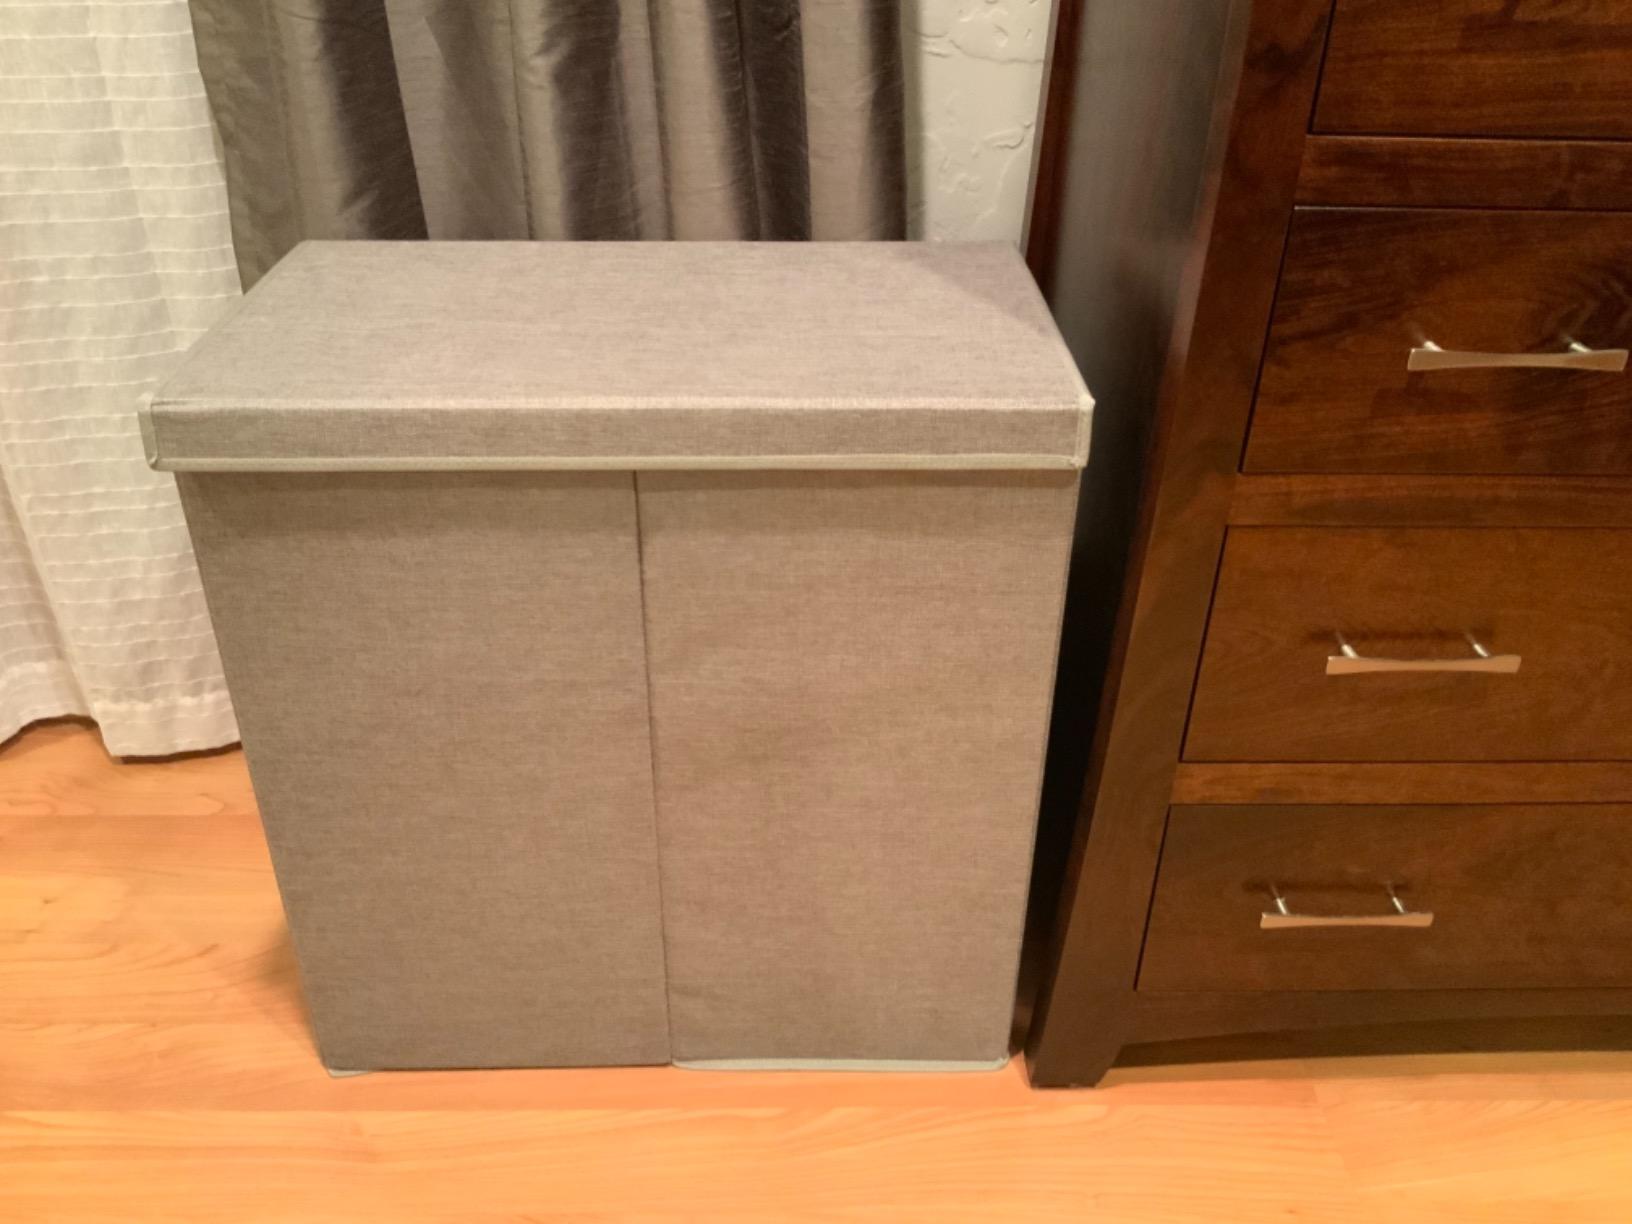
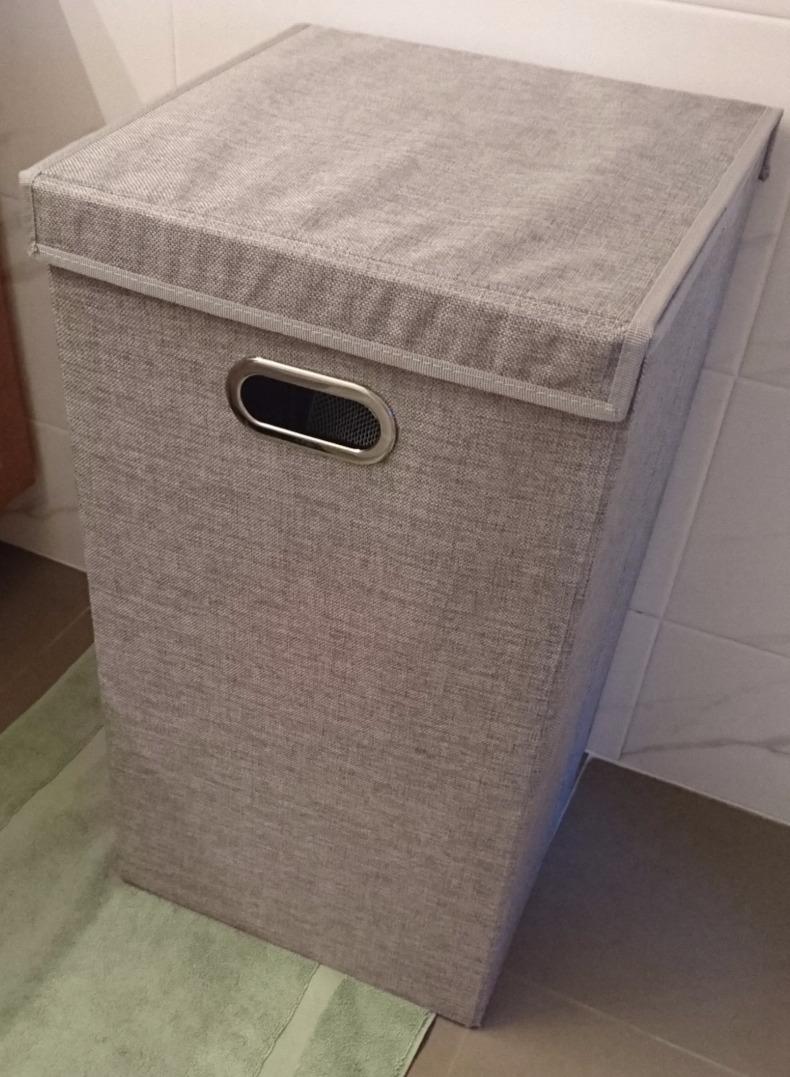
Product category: items_hamper
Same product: no